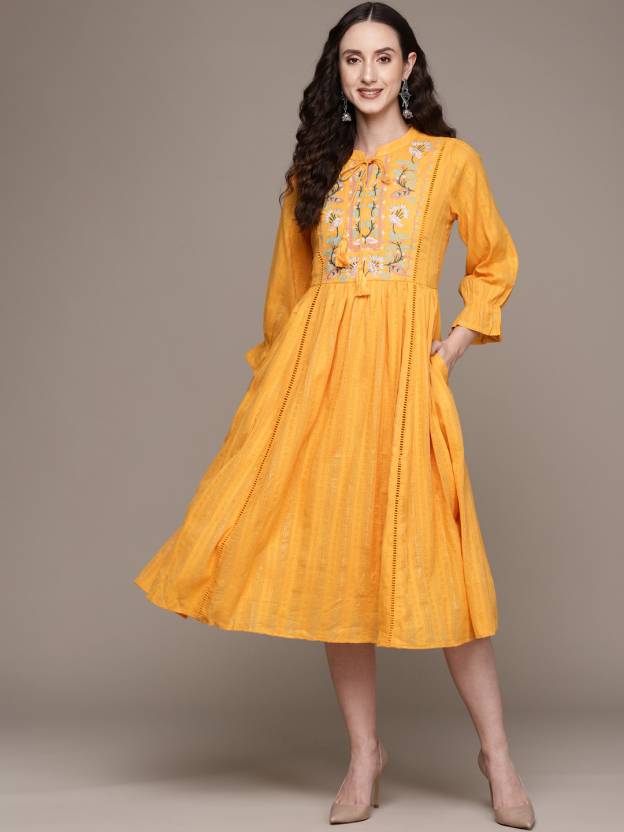
Product: Women A-line Yellow Dress
Price: ₹999
Colors: Yellow
Pattern: Embroidered
Description: Mustard Embroiderd A-Line Dress, has Mandarin Neck, Three Quarter Bishop Sleeves, Flared hem, has No Slits